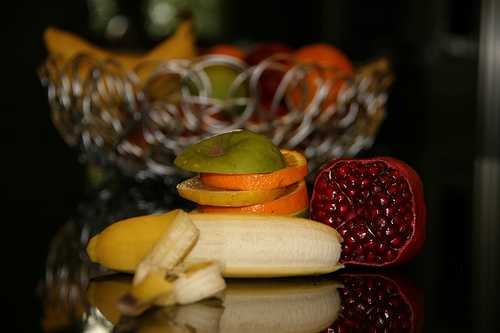
Label: Pomegranate